Le Courrier de l'Air

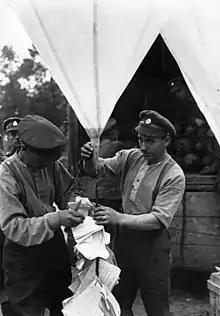
Preparation for a balloon launch with attached propaganda material

The aim of the newspaper was to provide the residents of the occupied territories with accurate information about the course of the war from an Allied perspective. In addition, texts were printed from documents that had been suppressed by the German side because they would have left a negative impression, such as reports of German defeats and losses. This was also intended to indoctrinate German front line soldiers. The average number of copies of the newspaper delivered each week was 5000 pieces.